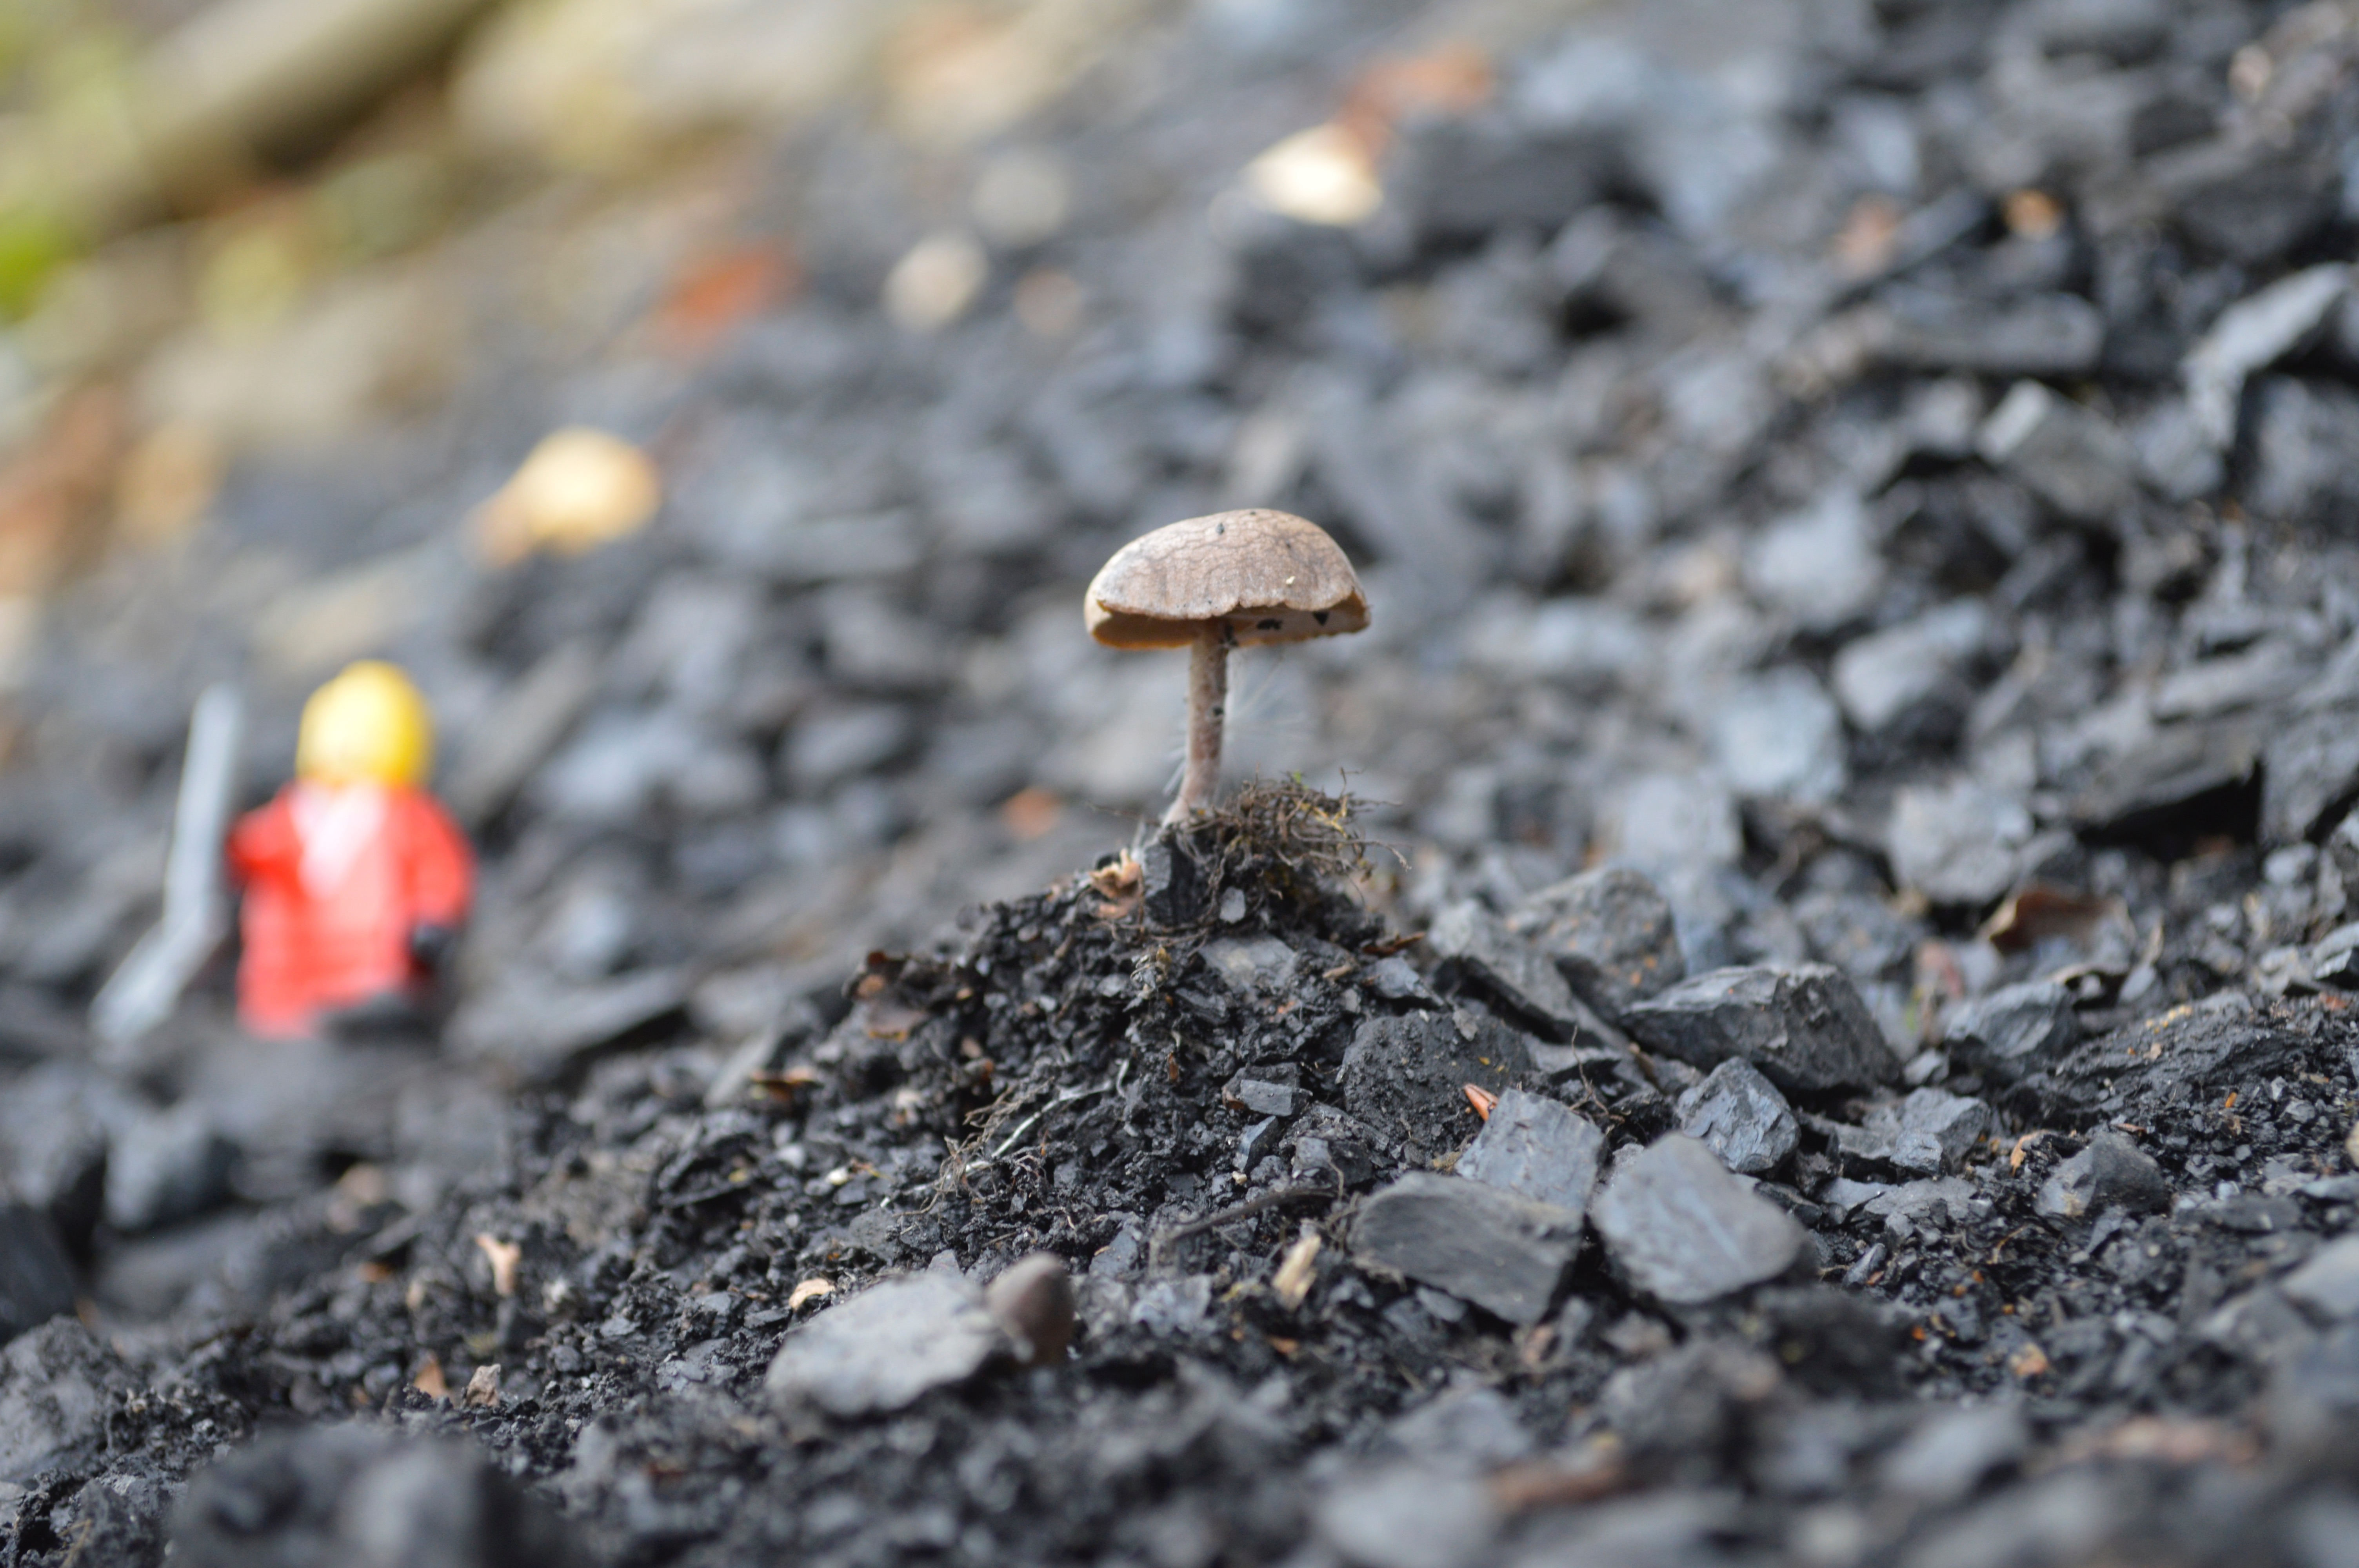
nature, forest, leaf, autumn, soil, mushroom, season, close up, fungus, macro photography